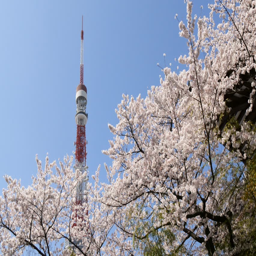
surround filming location in clear , blue skies